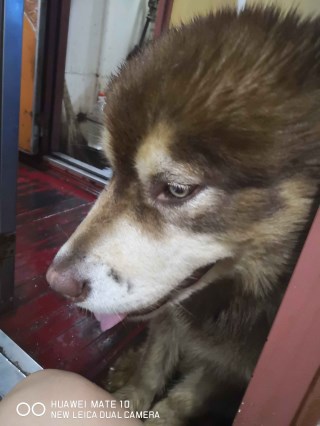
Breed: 1324-n000004-malamute